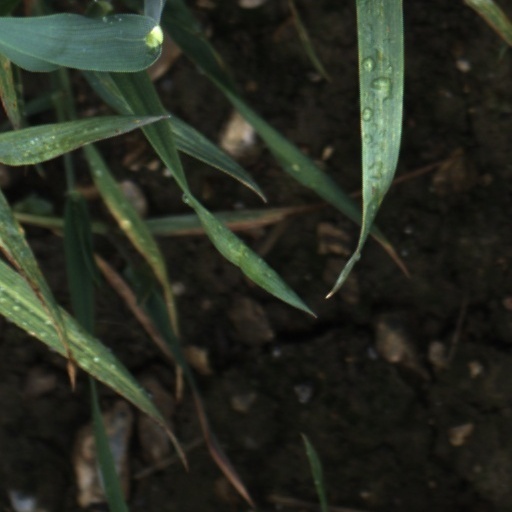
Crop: wheat